Limmen Bight

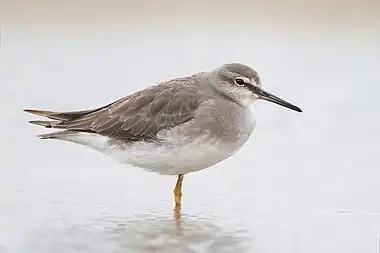
The coastal mudflats of the bight are an important site for grey-tailed tattlers.

Limmen Bight is a bight, or large, open bay, located in the Northern Territory of Australia at the western end of the Gulf of Carpentaria about east of the town of Katherine. It is part of the traditional lands and waters of the Marra people. It was named in April 1644 by Abel Tasman for one of his ships on his voyage of exploration along the northern Australian coast. It contains the second largest area of tidal flats in the Northern Territory.